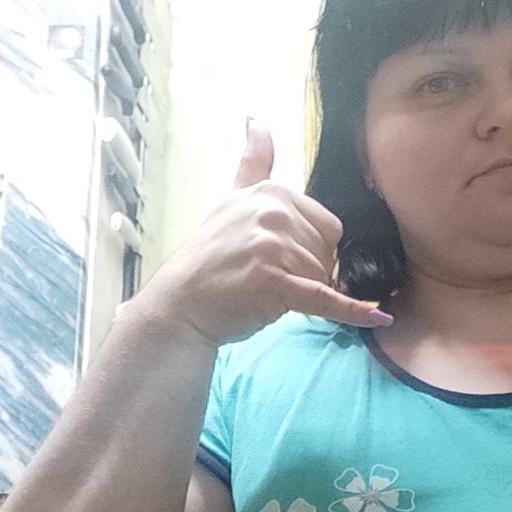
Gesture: call